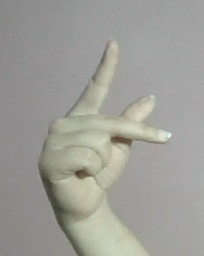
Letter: dha